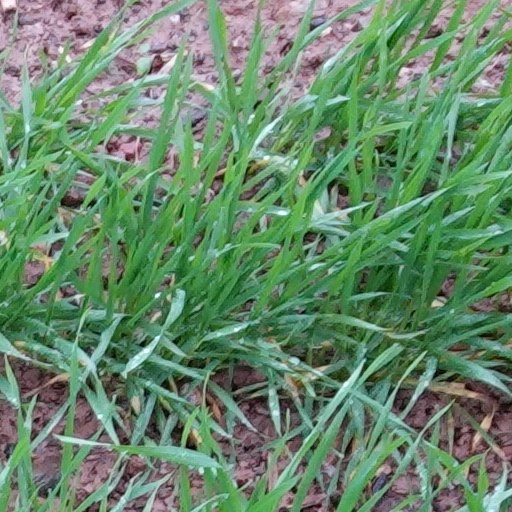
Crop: wheat